Kingdom of England

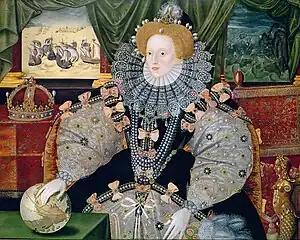
Portrait of Elizabeth I made to commemorate the defeat of the Spanish Armada (1588), depicted in the background. Elizabeth's international power is symbolised by the hand resting on the globe.

Edward III was the first English king to have a claim to the throne of France. His pursuit of the claim resulted in the Hundred Years' War (1337–1453), which pitted five kings of England of the House of Plantagenet against five kings of France of the Capetian House of Valois. Extensive naval raiding was carried out by all sides during the war, often involving privateers such as John Hawley of Dartmouth or the Castilian Pero Niño. Though the English won numerous victories, they were unable to overcome the numerical superiority of the French and their strategic use of gunpowder weapons. England was defeated at the Battle of Formigny in 1450 and finally at the Battle of Castillon in 1453, retaining only a single town in France, Calais.